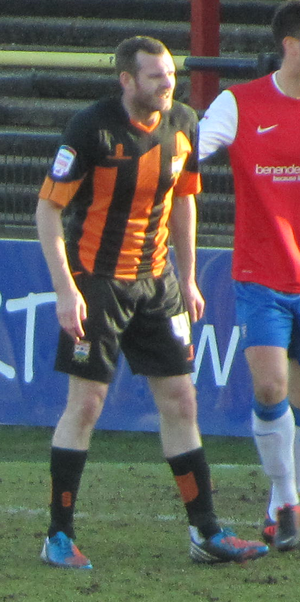
Craig Beattie, né le 16 janvier 1984 à Glasgow, est un footballeur écossais. C'est un jeune attaquant très prometteur de l'équipe d'Écosse et formé au Celtic FC. Avec son club formateur il a marqué de nombreux buts malgré ses nombreuses blessures, lors de la saison 2005-2006 il a marqué 7 buts lors des premières journées et du tour préliminaire de la Ligue des champions avant de se blesser et de manquer le reste de la saison. En juillet 2007 il s'est engagé avec le club anglais de West Bromwich Albion. Il est prêté en mars 2008 à Preston North End. Il est prêté ensuite de septembre à décembre 2008 à Crystal Palace avant de revenir à West Bromwich Albion. En février 2009, il est de nouveau prêté, cette fois-ci à Sheffield United.